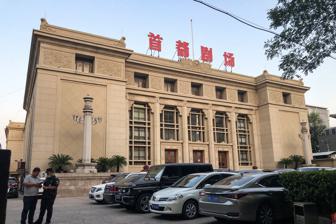
Building: Beijing Capital Theatre
Country: China
Year built: 1954
The Beijing Capital Theatre The Beijing Capital Theatre (北京首都剧场) is a theatre and performance hall located near the Wangfujing in downtown Beijing .  The theatre was built in 1954, and was one of Beijing's most famous performance art venues. Many plays performed by domestic as well as foreign theatre companies are often held at the Capital Theatre. Its head company since 1956 has been the Beijing People's Art Theatre troop . References